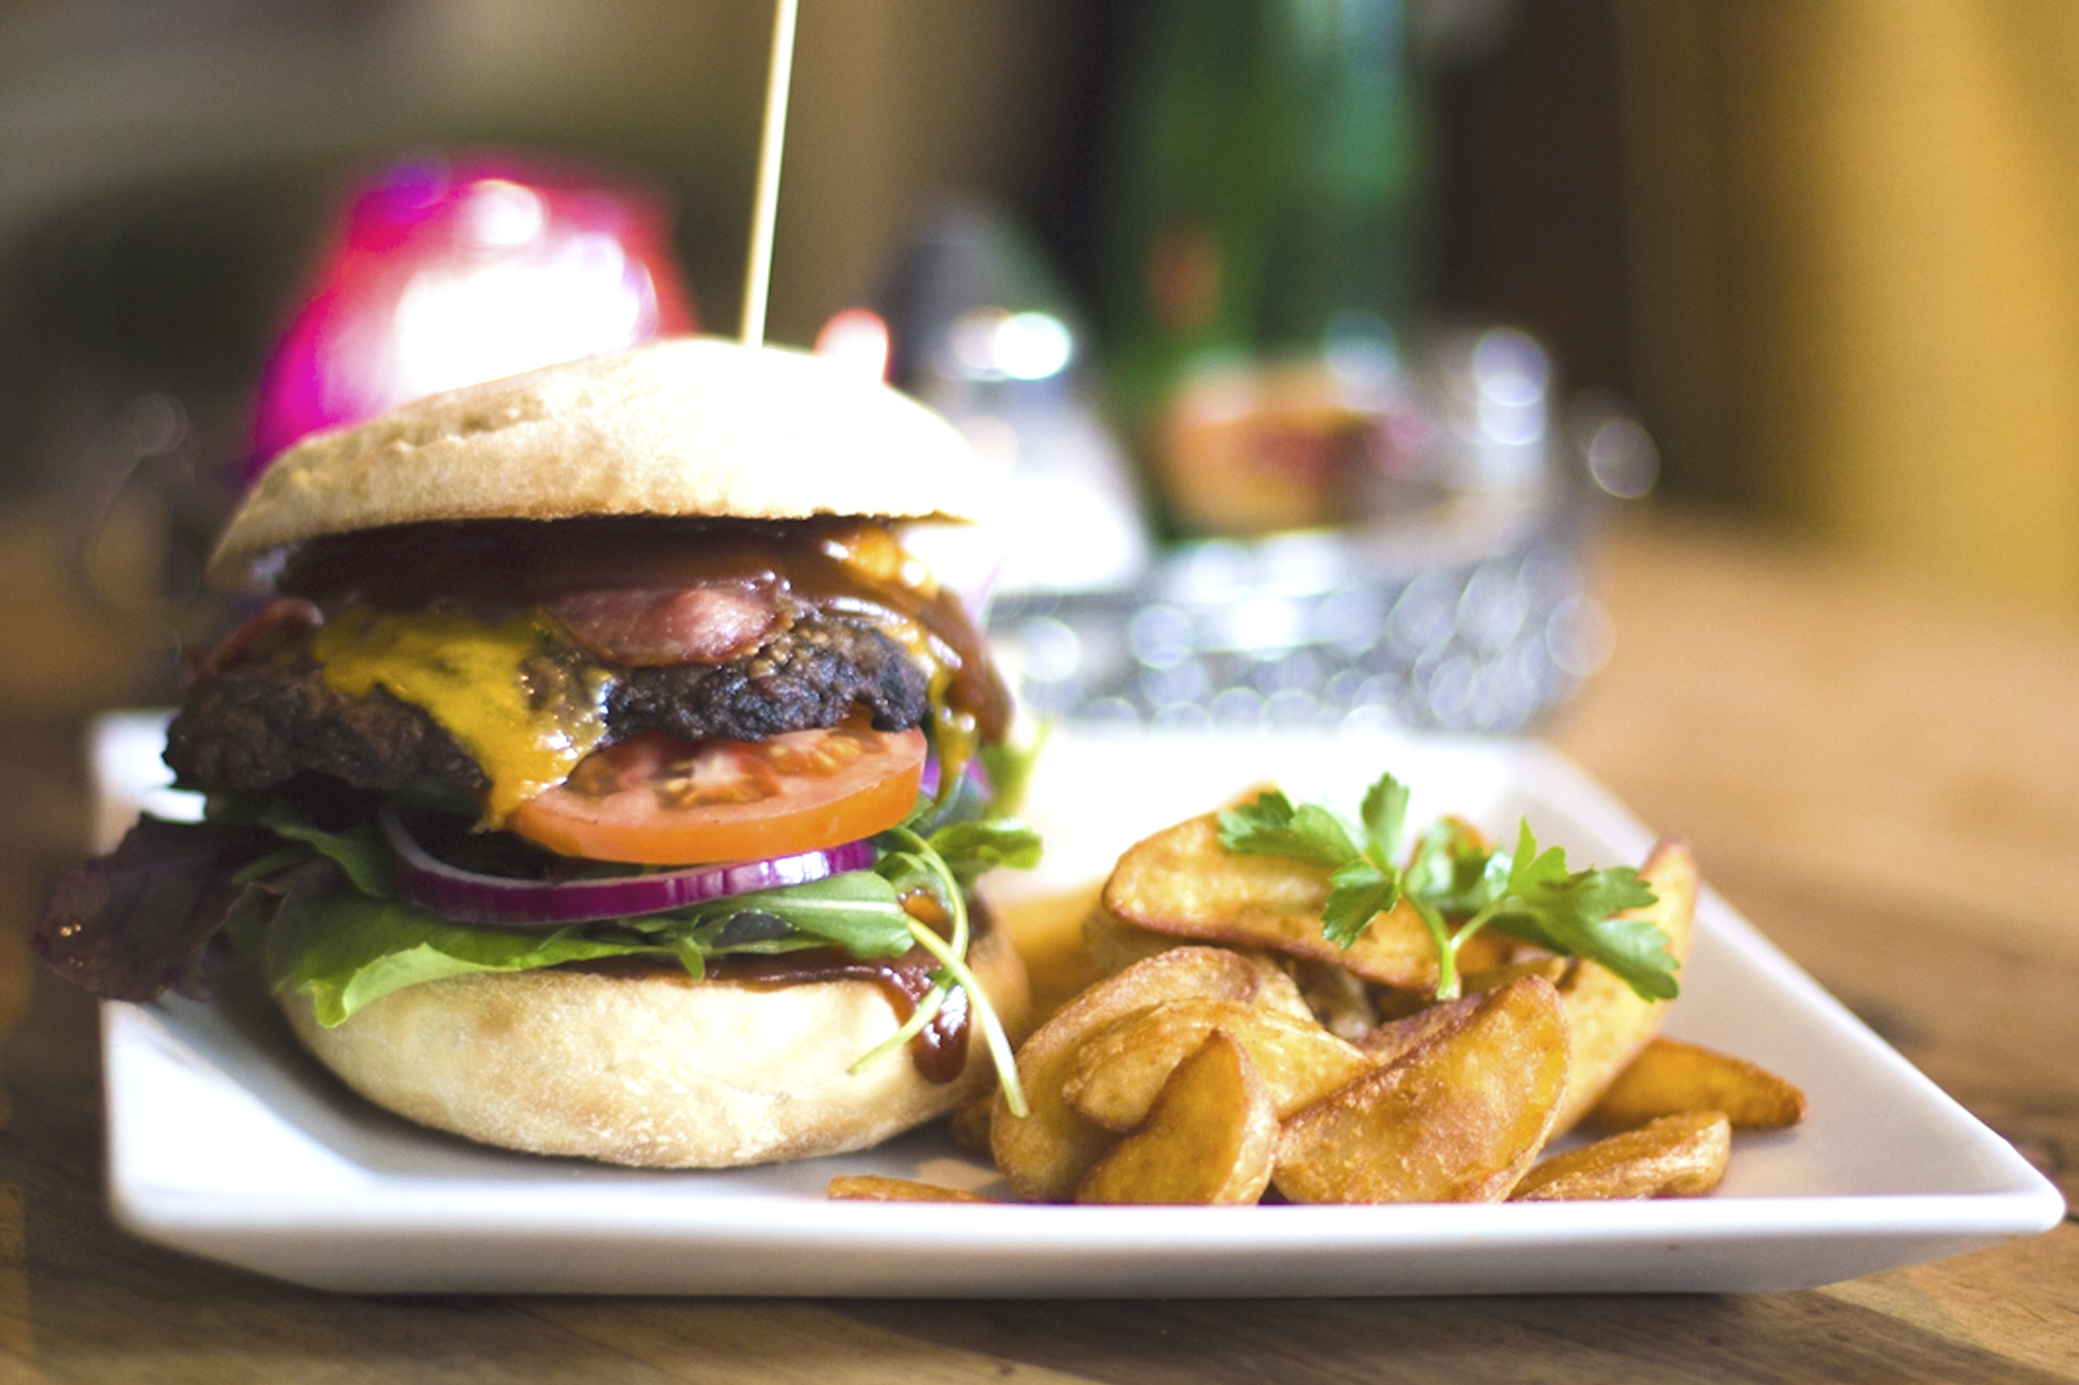
table, restaurant, dish, meal, food, produce, plate, breakfast, healthy, meat, lunch, cuisine, bread, onion, hamburger, burger, sandwich, lettuce, tomato, bacon, bun, cheeseburger, fries, junk food, potato chips, veggie burger